Boron carbide

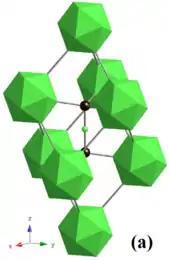
Unit cell of BC. The green sphere and icosahedra consist of boron atoms, and black spheres are carbon atoms.

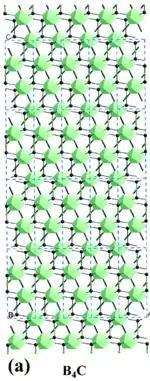
Fragment of the BC crystal structure.

Boron carbide has a complex crystal structure typical of icosahedron-based borides. There, B icosahedra form a rhombohedral lattice unit (space group: "Rm" (No. 166), lattice constants: "a" = 0.56 nm and "c" = 1.212 nm) surrounding a C-B-C chain that resides at the center of the unit cell, and both carbon atoms bridge the neighboring three icosahedra. This structure is layered: the B icosahedra and bridging carbons form a network plane that spreads parallel to the "c"-plane and stacks along the "c"-axis. The lattice has two basic structure units – the B icosahedron and the B octahedron. Because of the small size of the B octahedra, they cannot interconnect. Instead, they bond to the B icosahedra in the neighboring layer, and this decreases bonding strength in the "c"-plane.